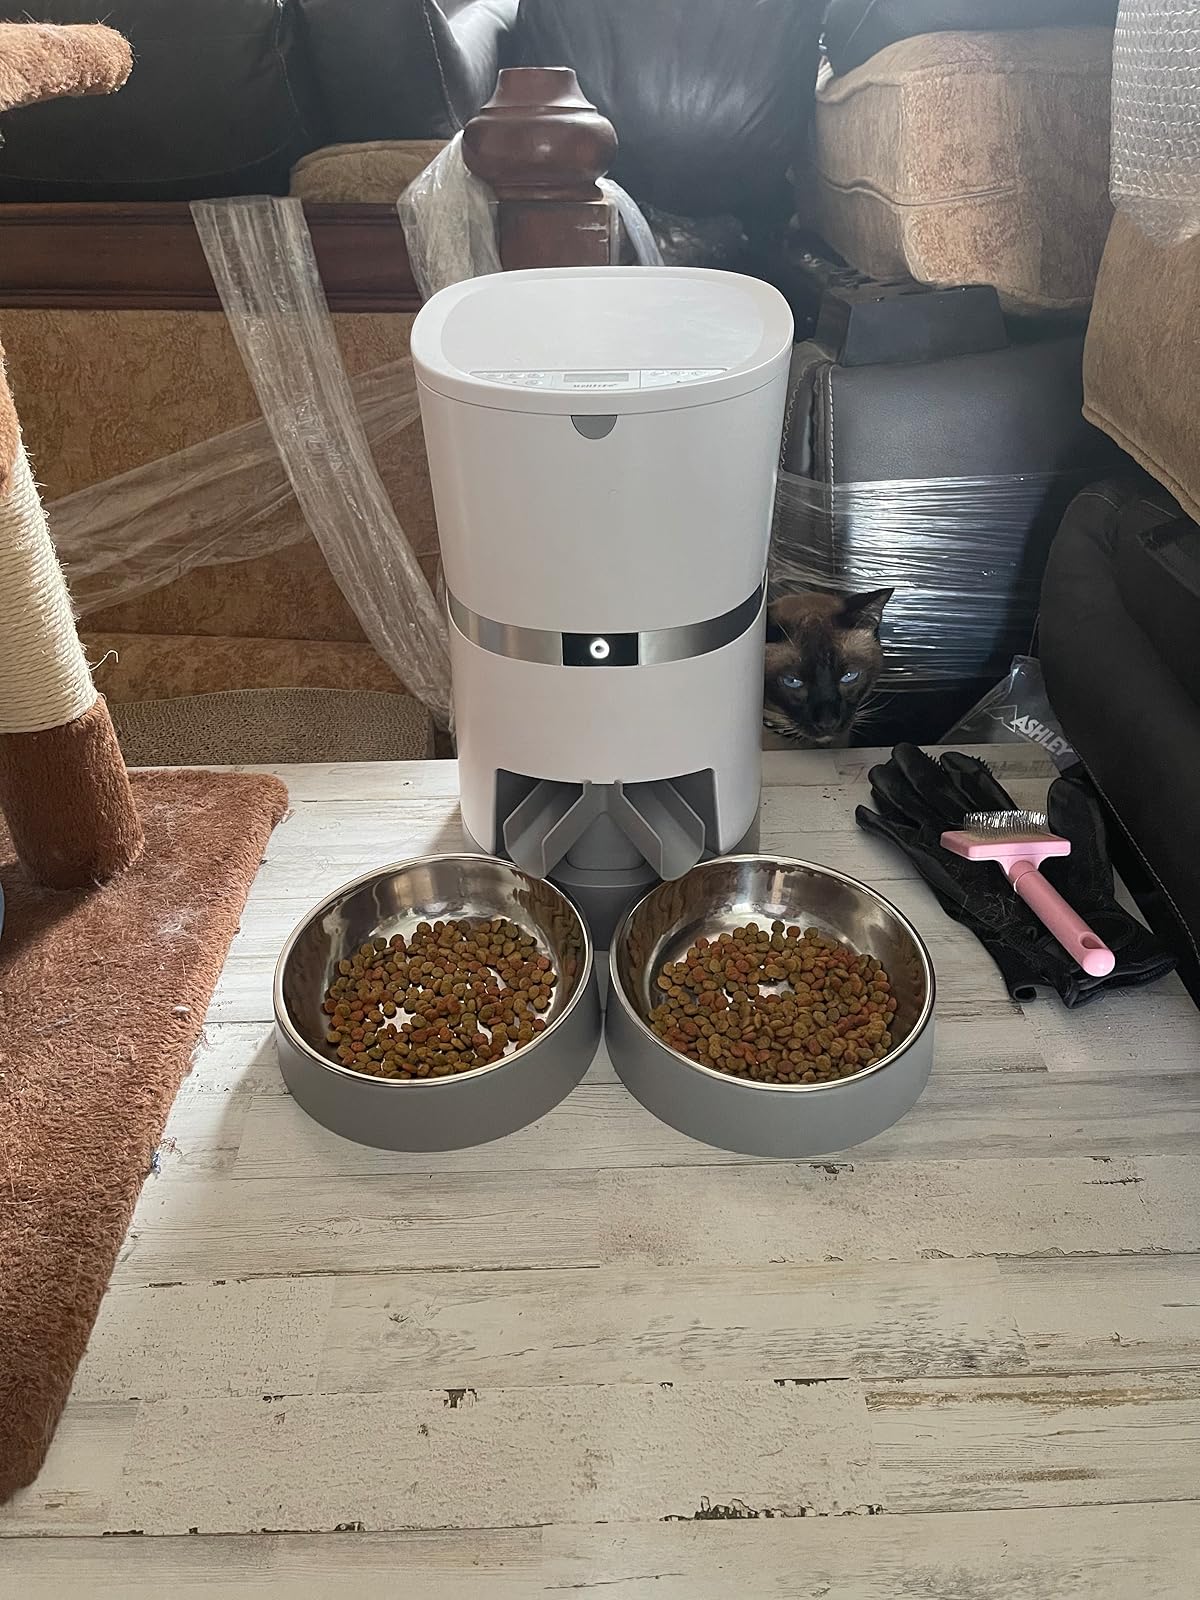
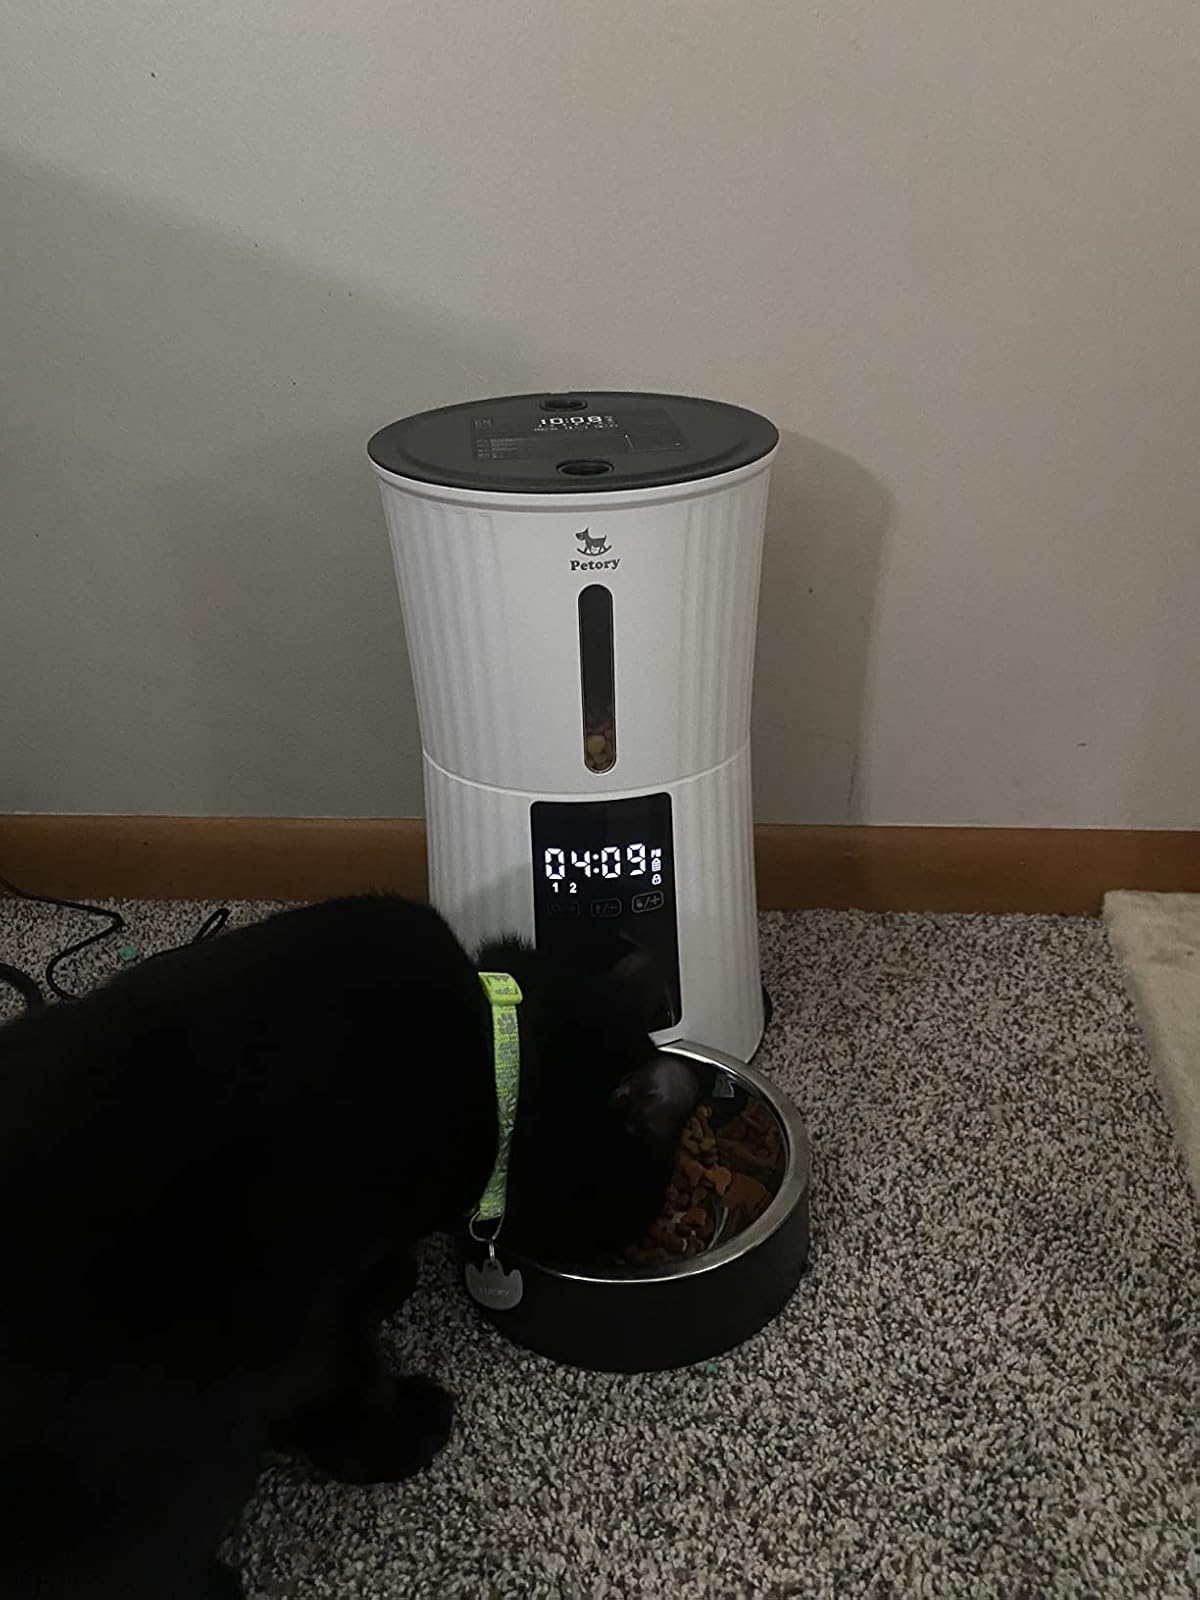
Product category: items_feeder
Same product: no